Spider-Man: Reign

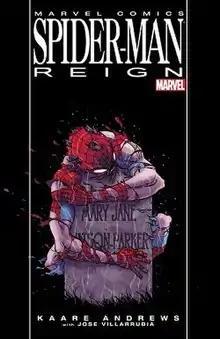
Cover for "Spider-Man: Reign" collection. Art by Kaare Andrews.

Spider-Man: Reign is a four-issue comic book limited series featuring Spider-Man, written and illustrated by Kaare Andrews and published by Marvel Comics. Set 30 years into Spider-Man's future, on Earth-70237, it features a retired Spider-Man who returns to combat the injustices of a vastly different New York City.